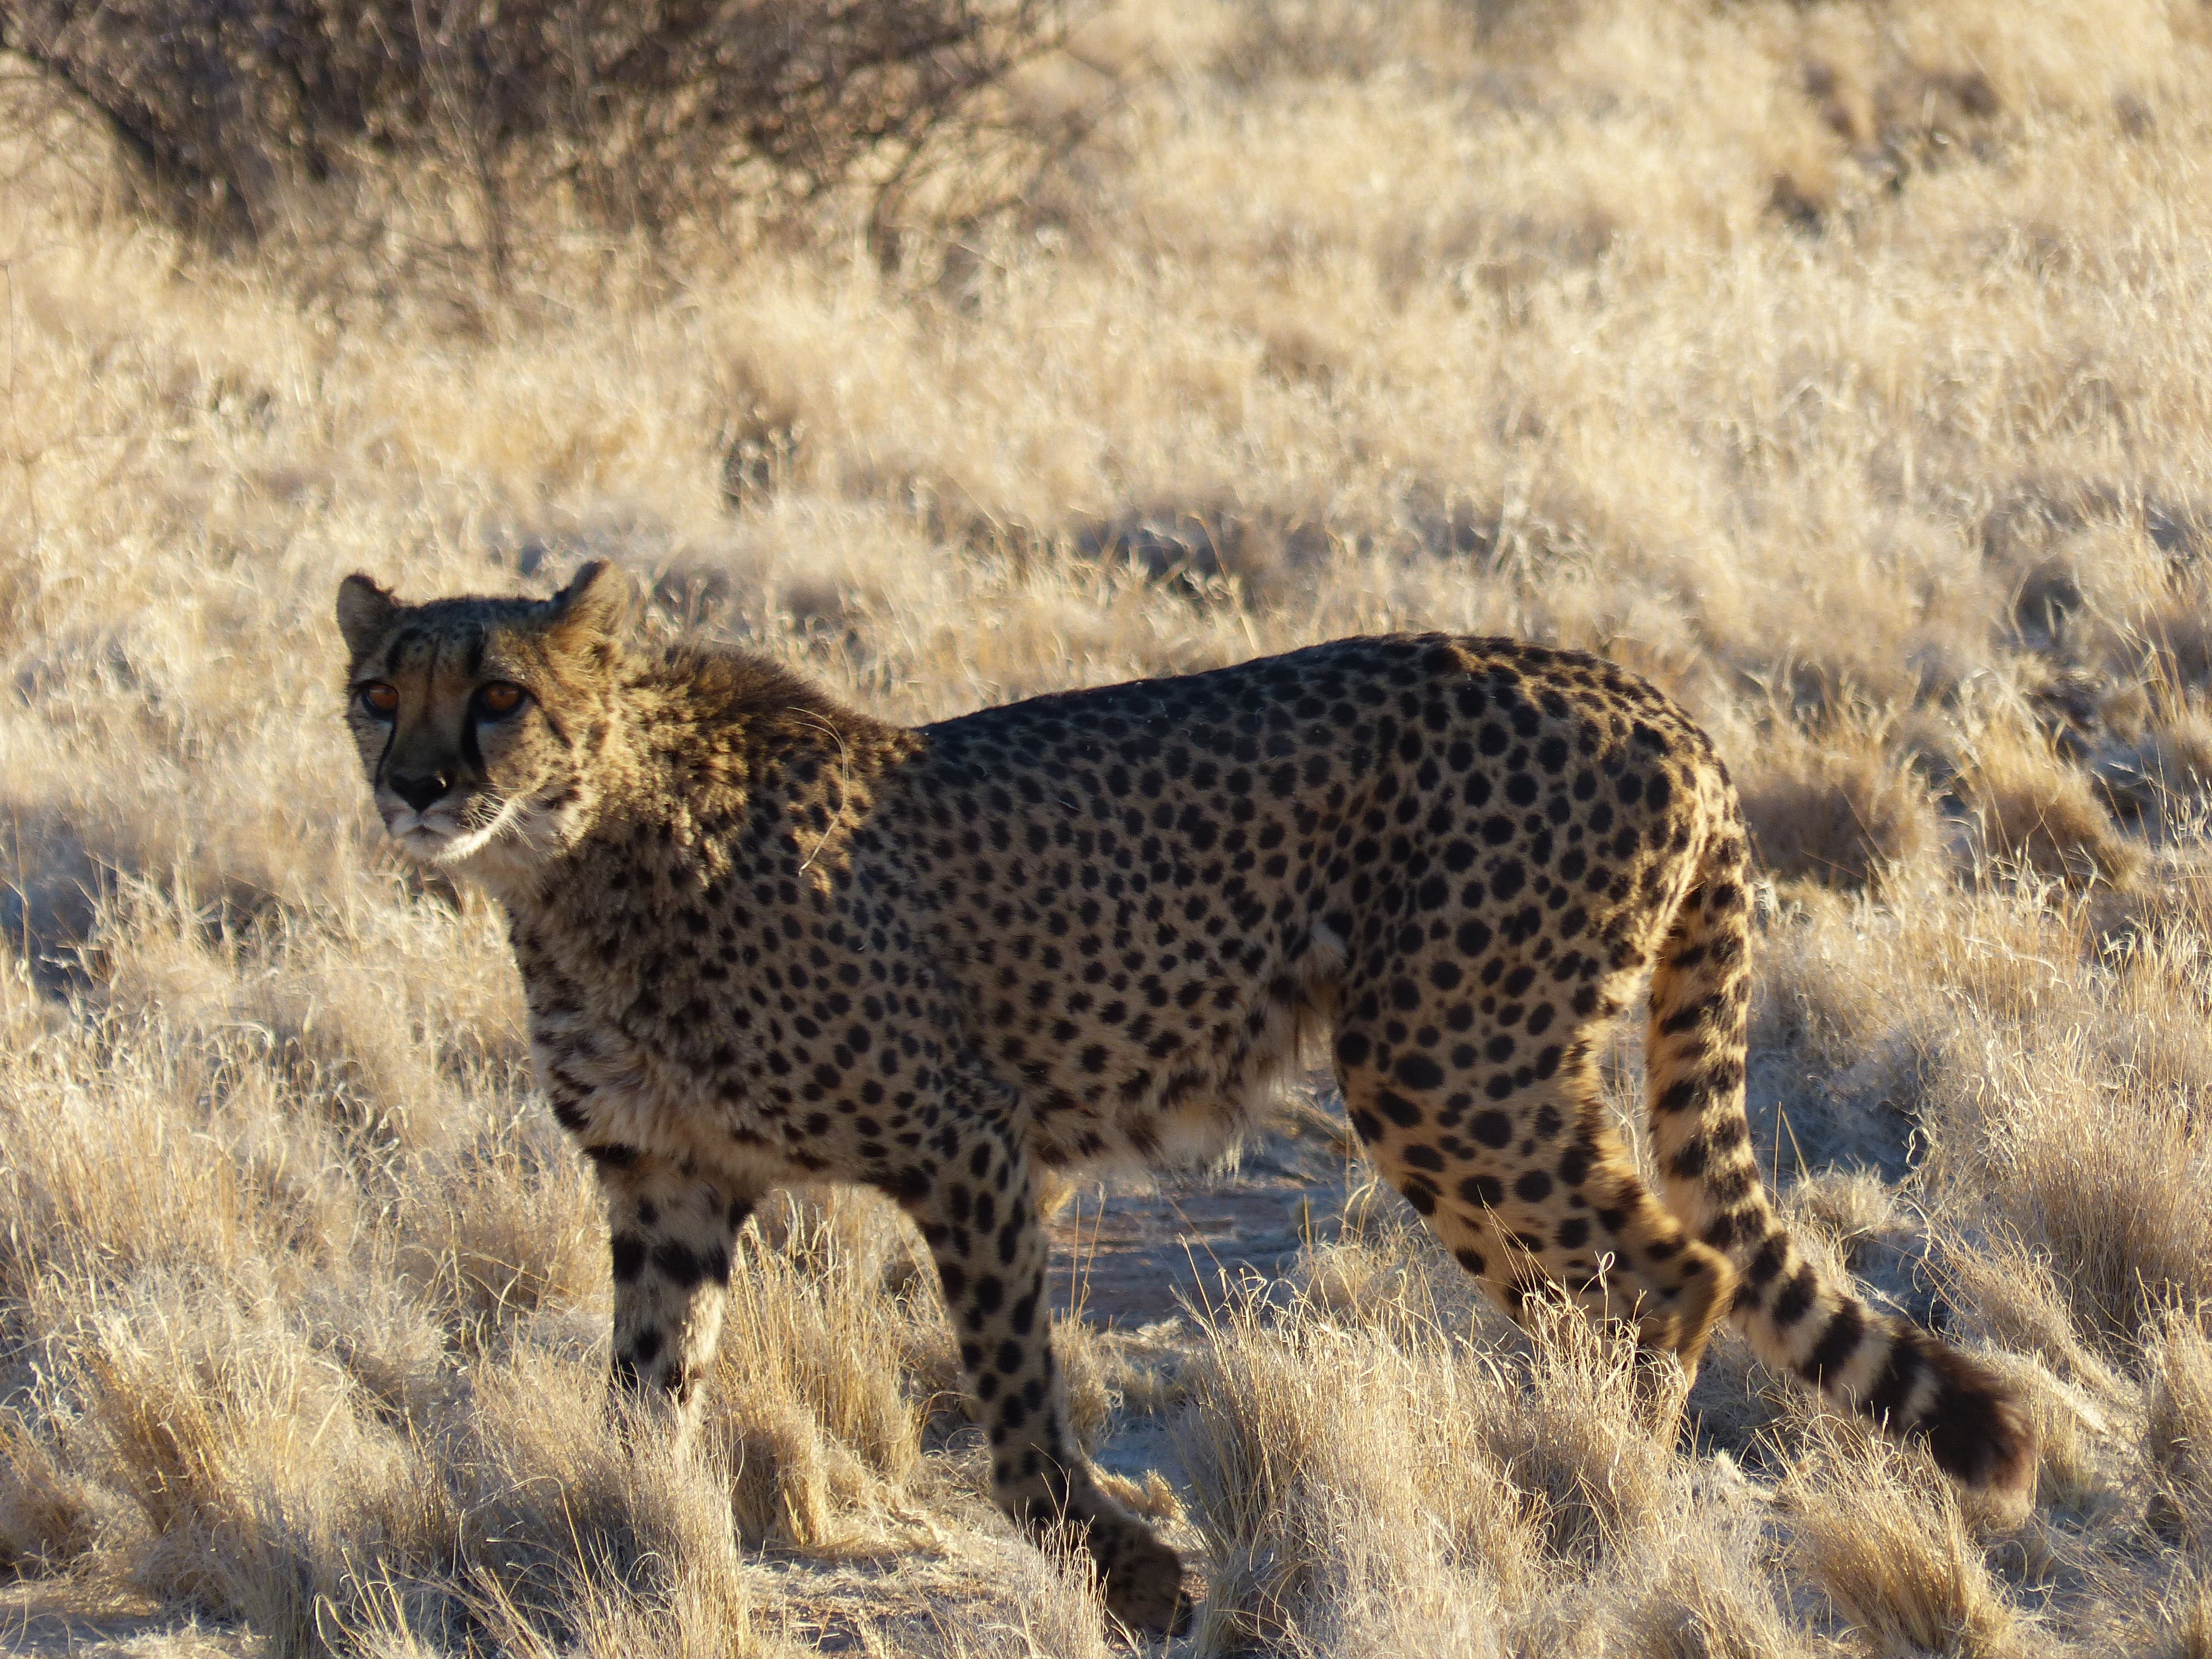
wildlife, mammal, fauna, savanna, leopard, cheetah, whiskers, grassland, vertebrate, elegant, wildcat, small to medium sized cats, cat like mammal, carnivoran